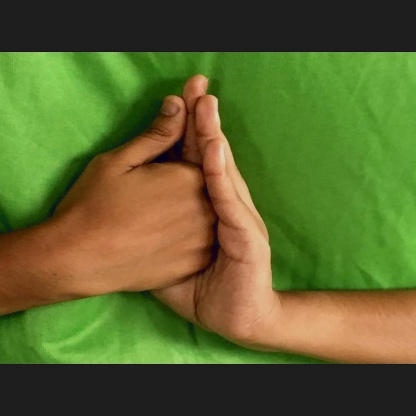
Mudra: Shanka